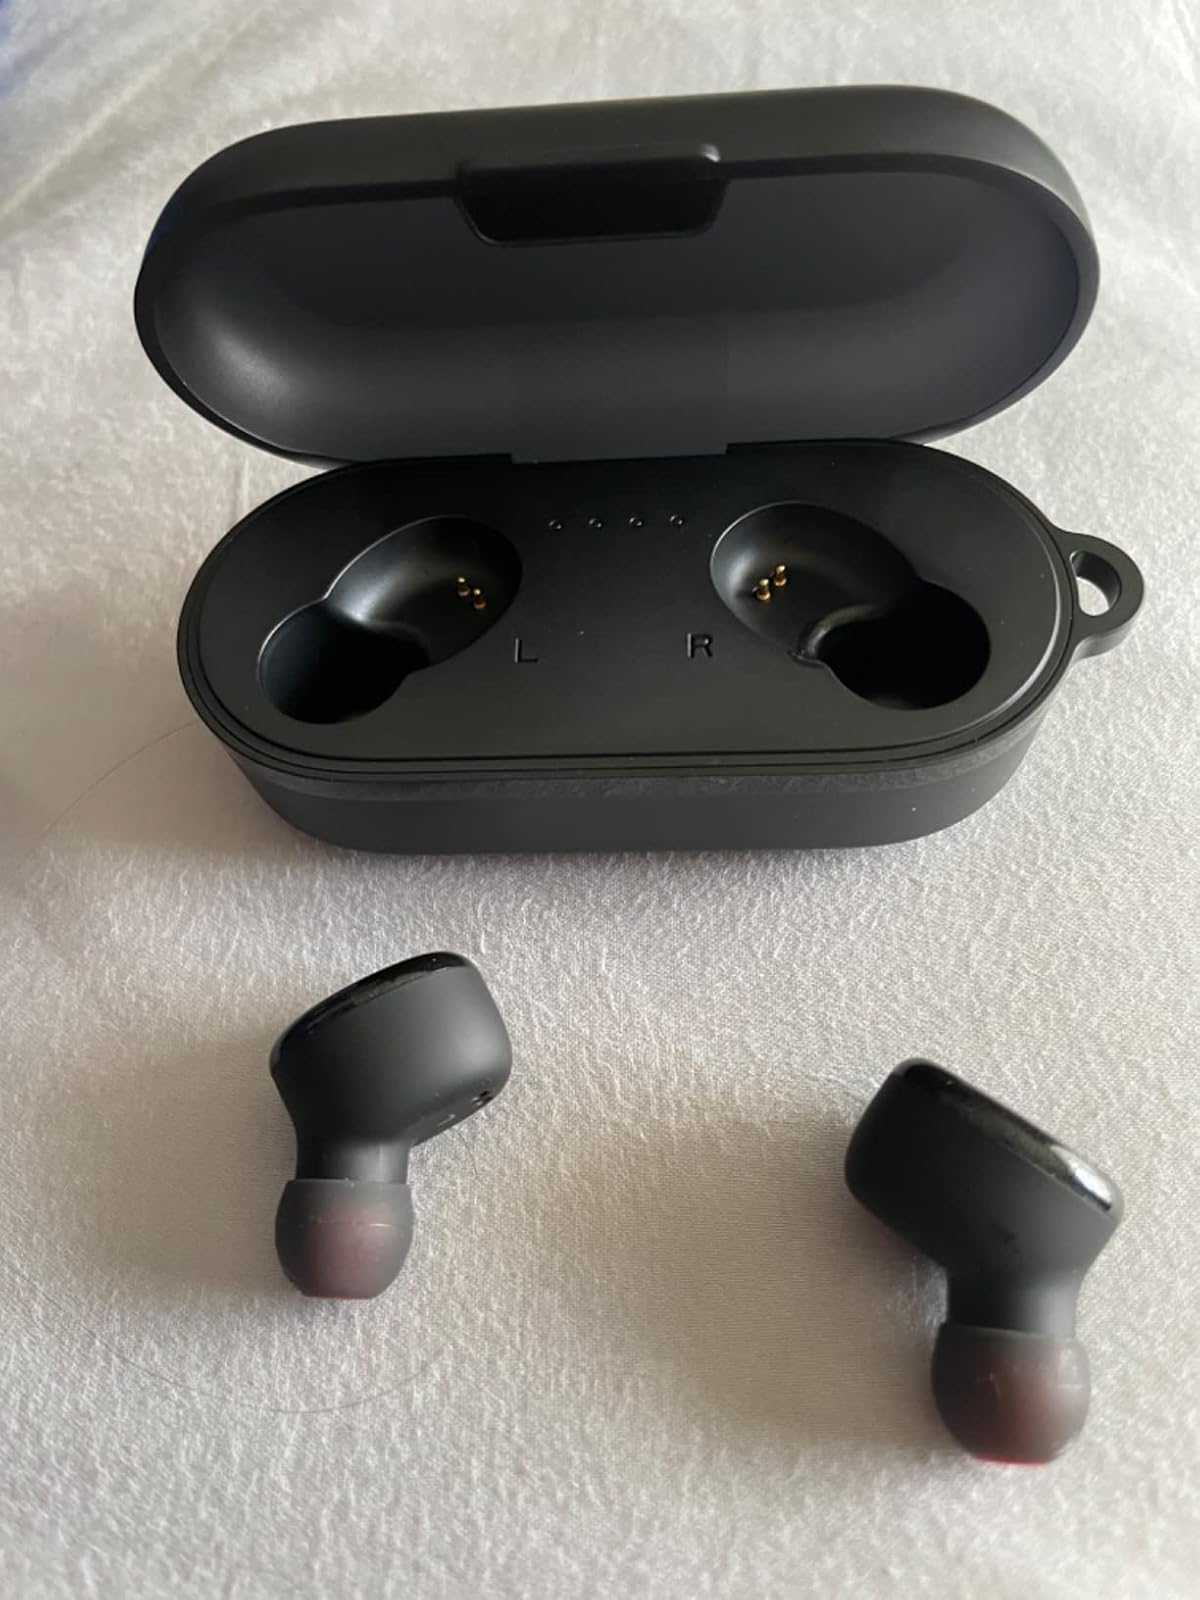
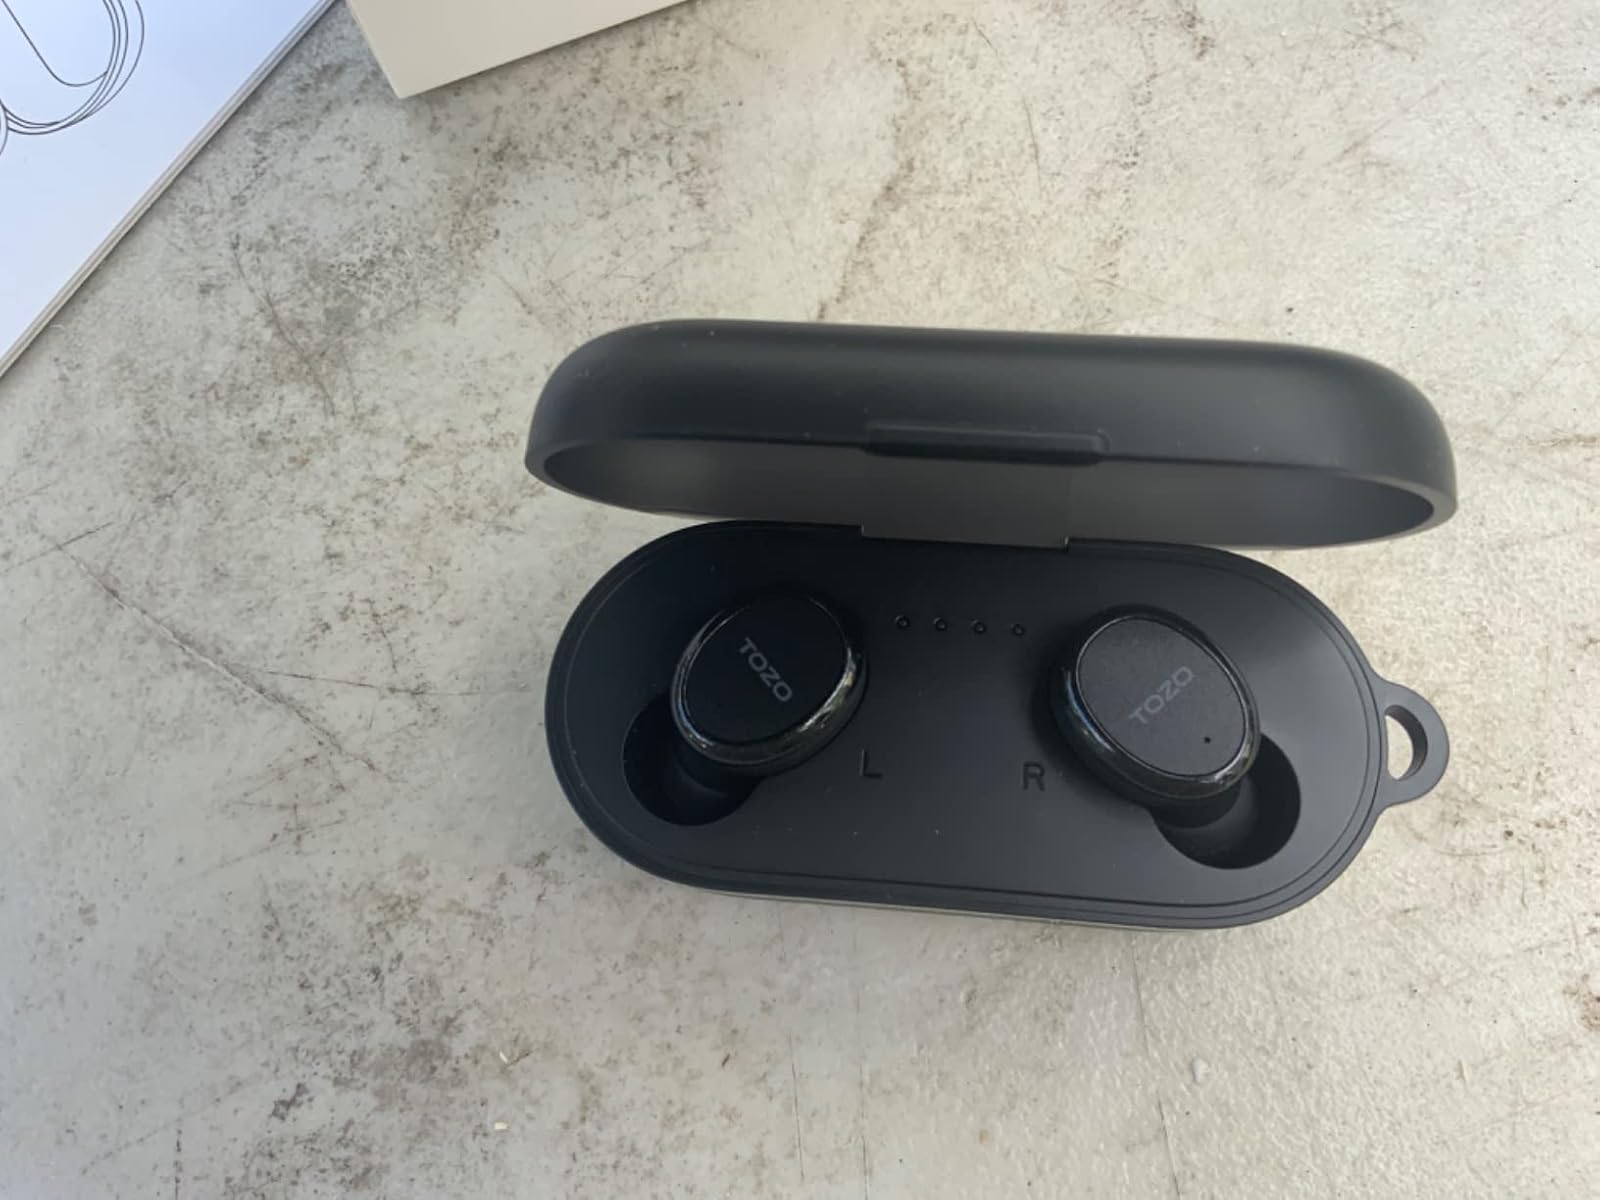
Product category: earbuds
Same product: yes